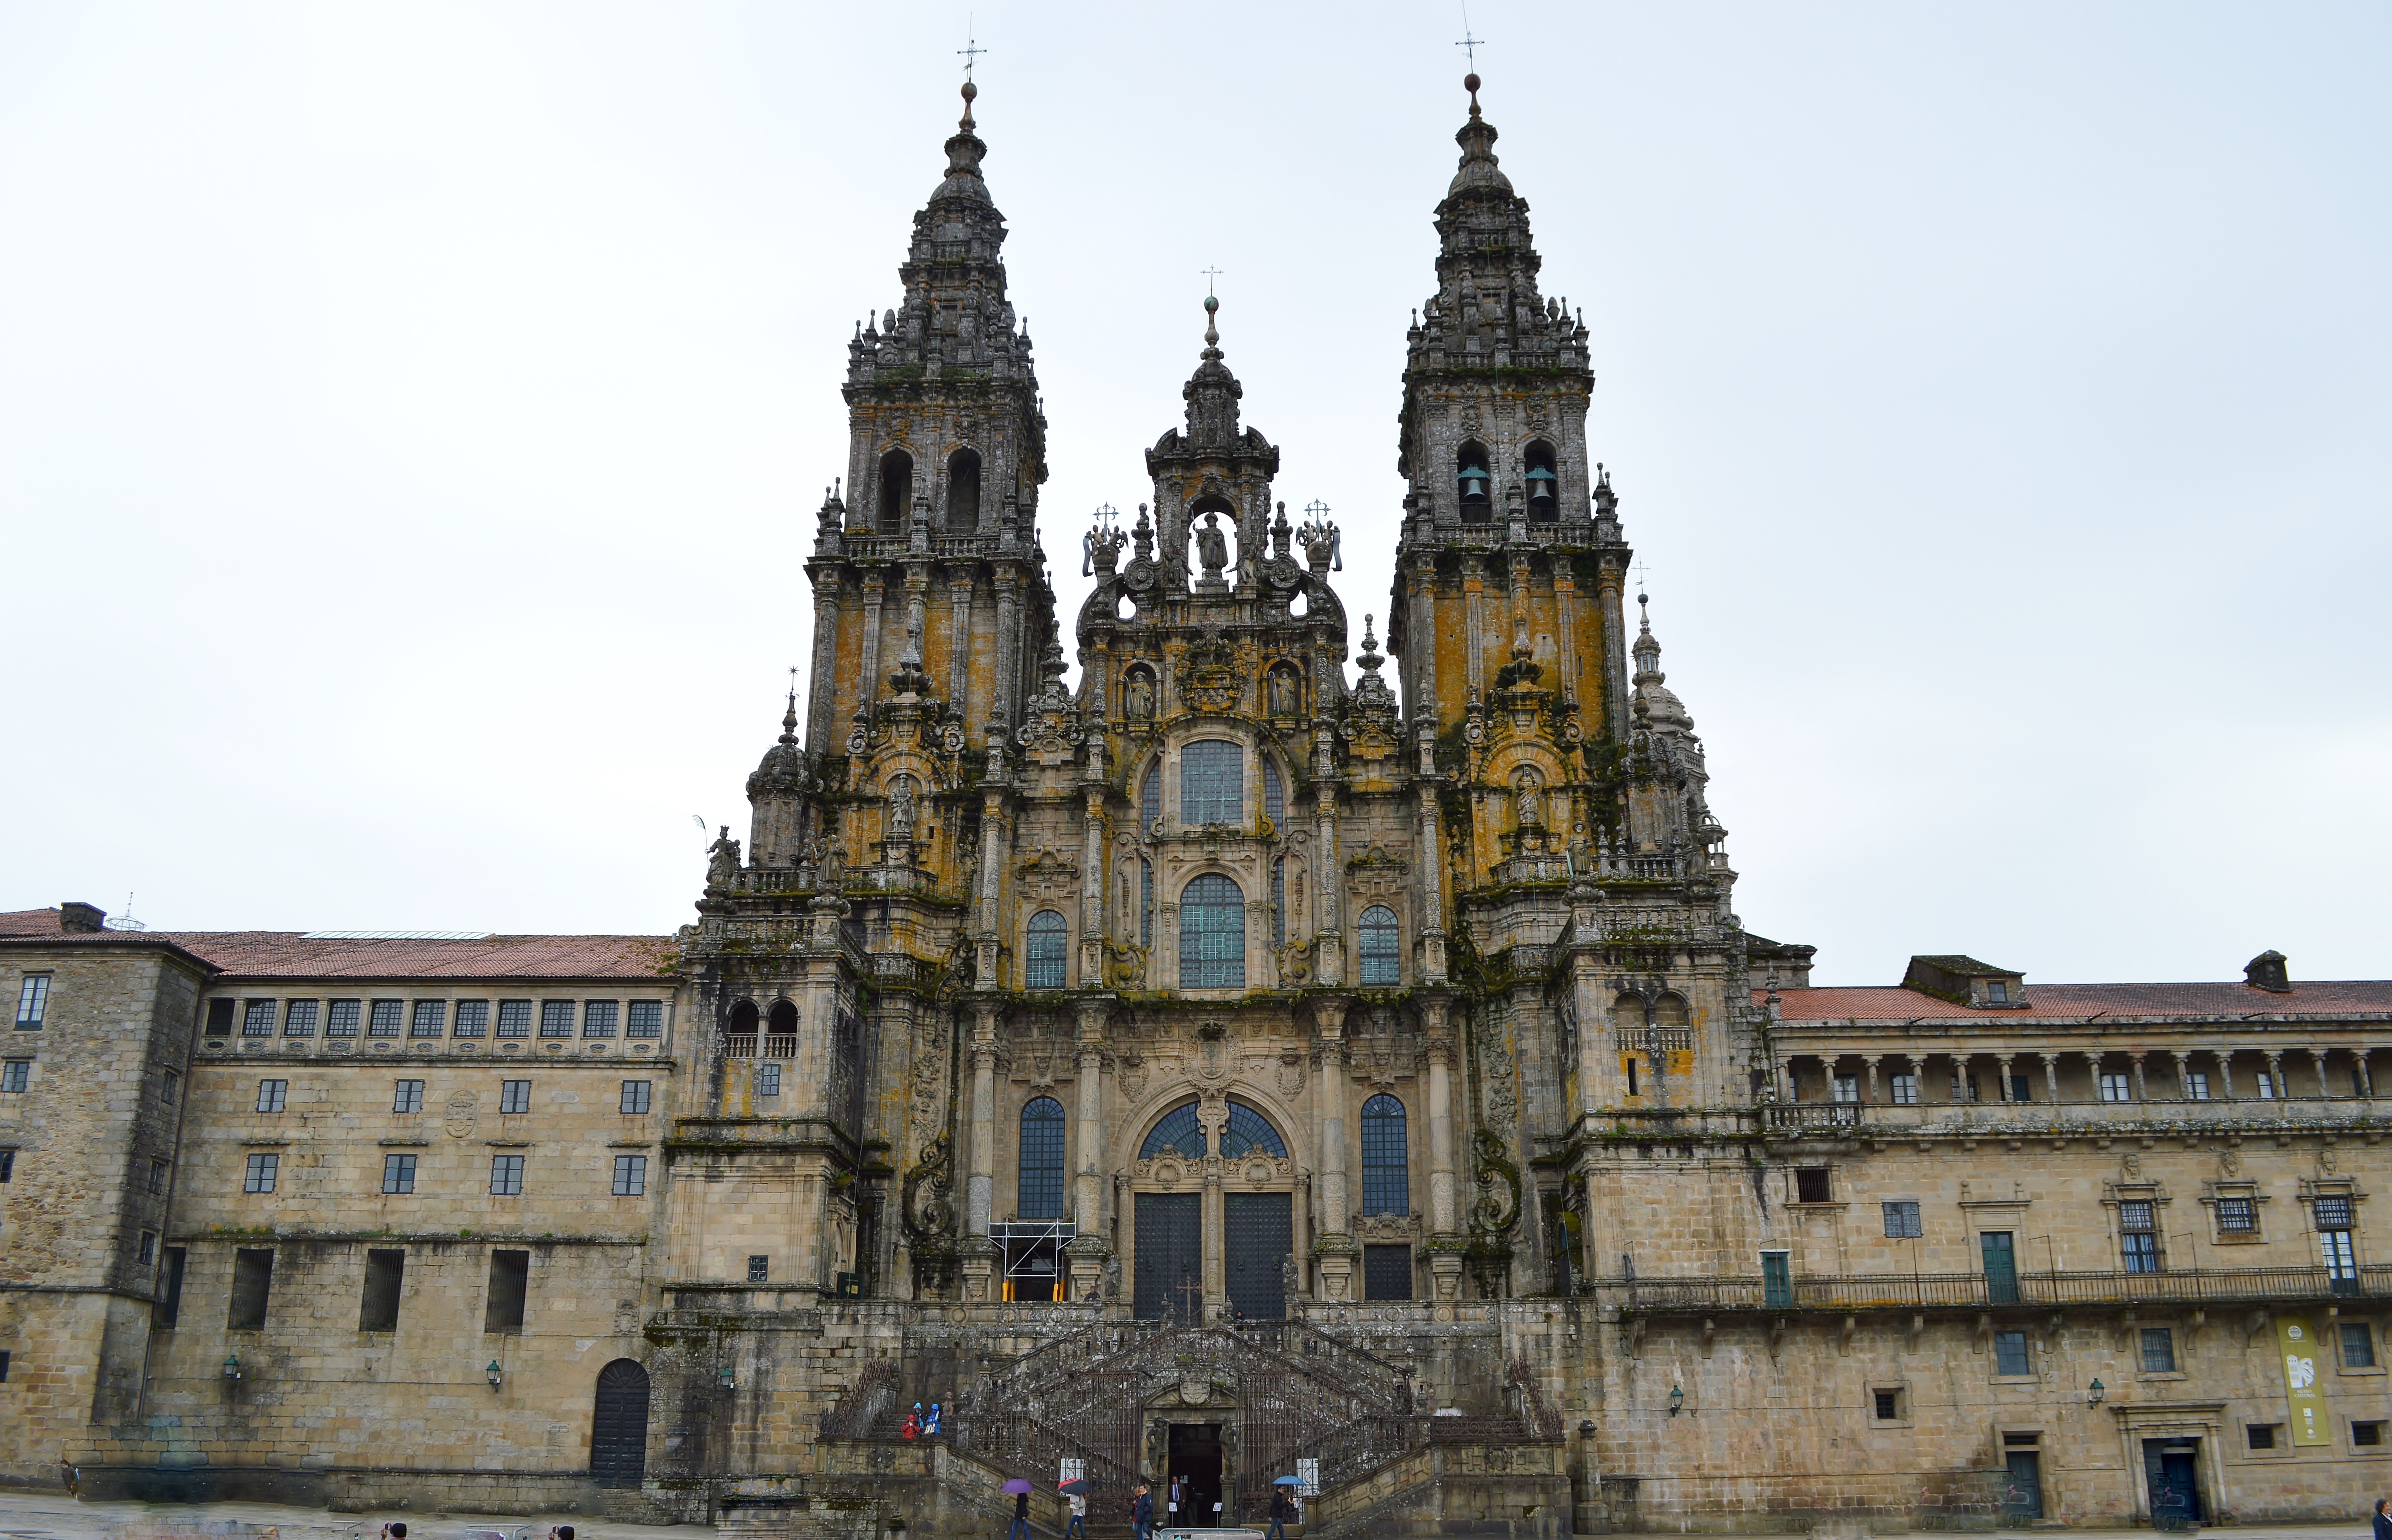
building, chateau, palace, plaza, castle, landmark, facade, church, cathedral, tourism, place of worship, spain, basilica, gothic architecture, tours, historic site, santiago de compostela, byzantine architecture